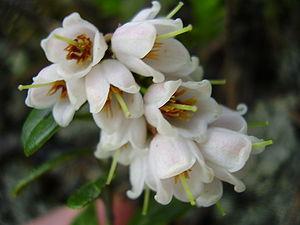
L'Airelle rouge également appelée Airelle vigne du Mont Ida, Airelle à fruits rouges, Airelle à pomme de terre ou berry est un sous-arbrisseau du genre Vaccinium de la famille des Ericaceae.